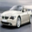
Label: automobile